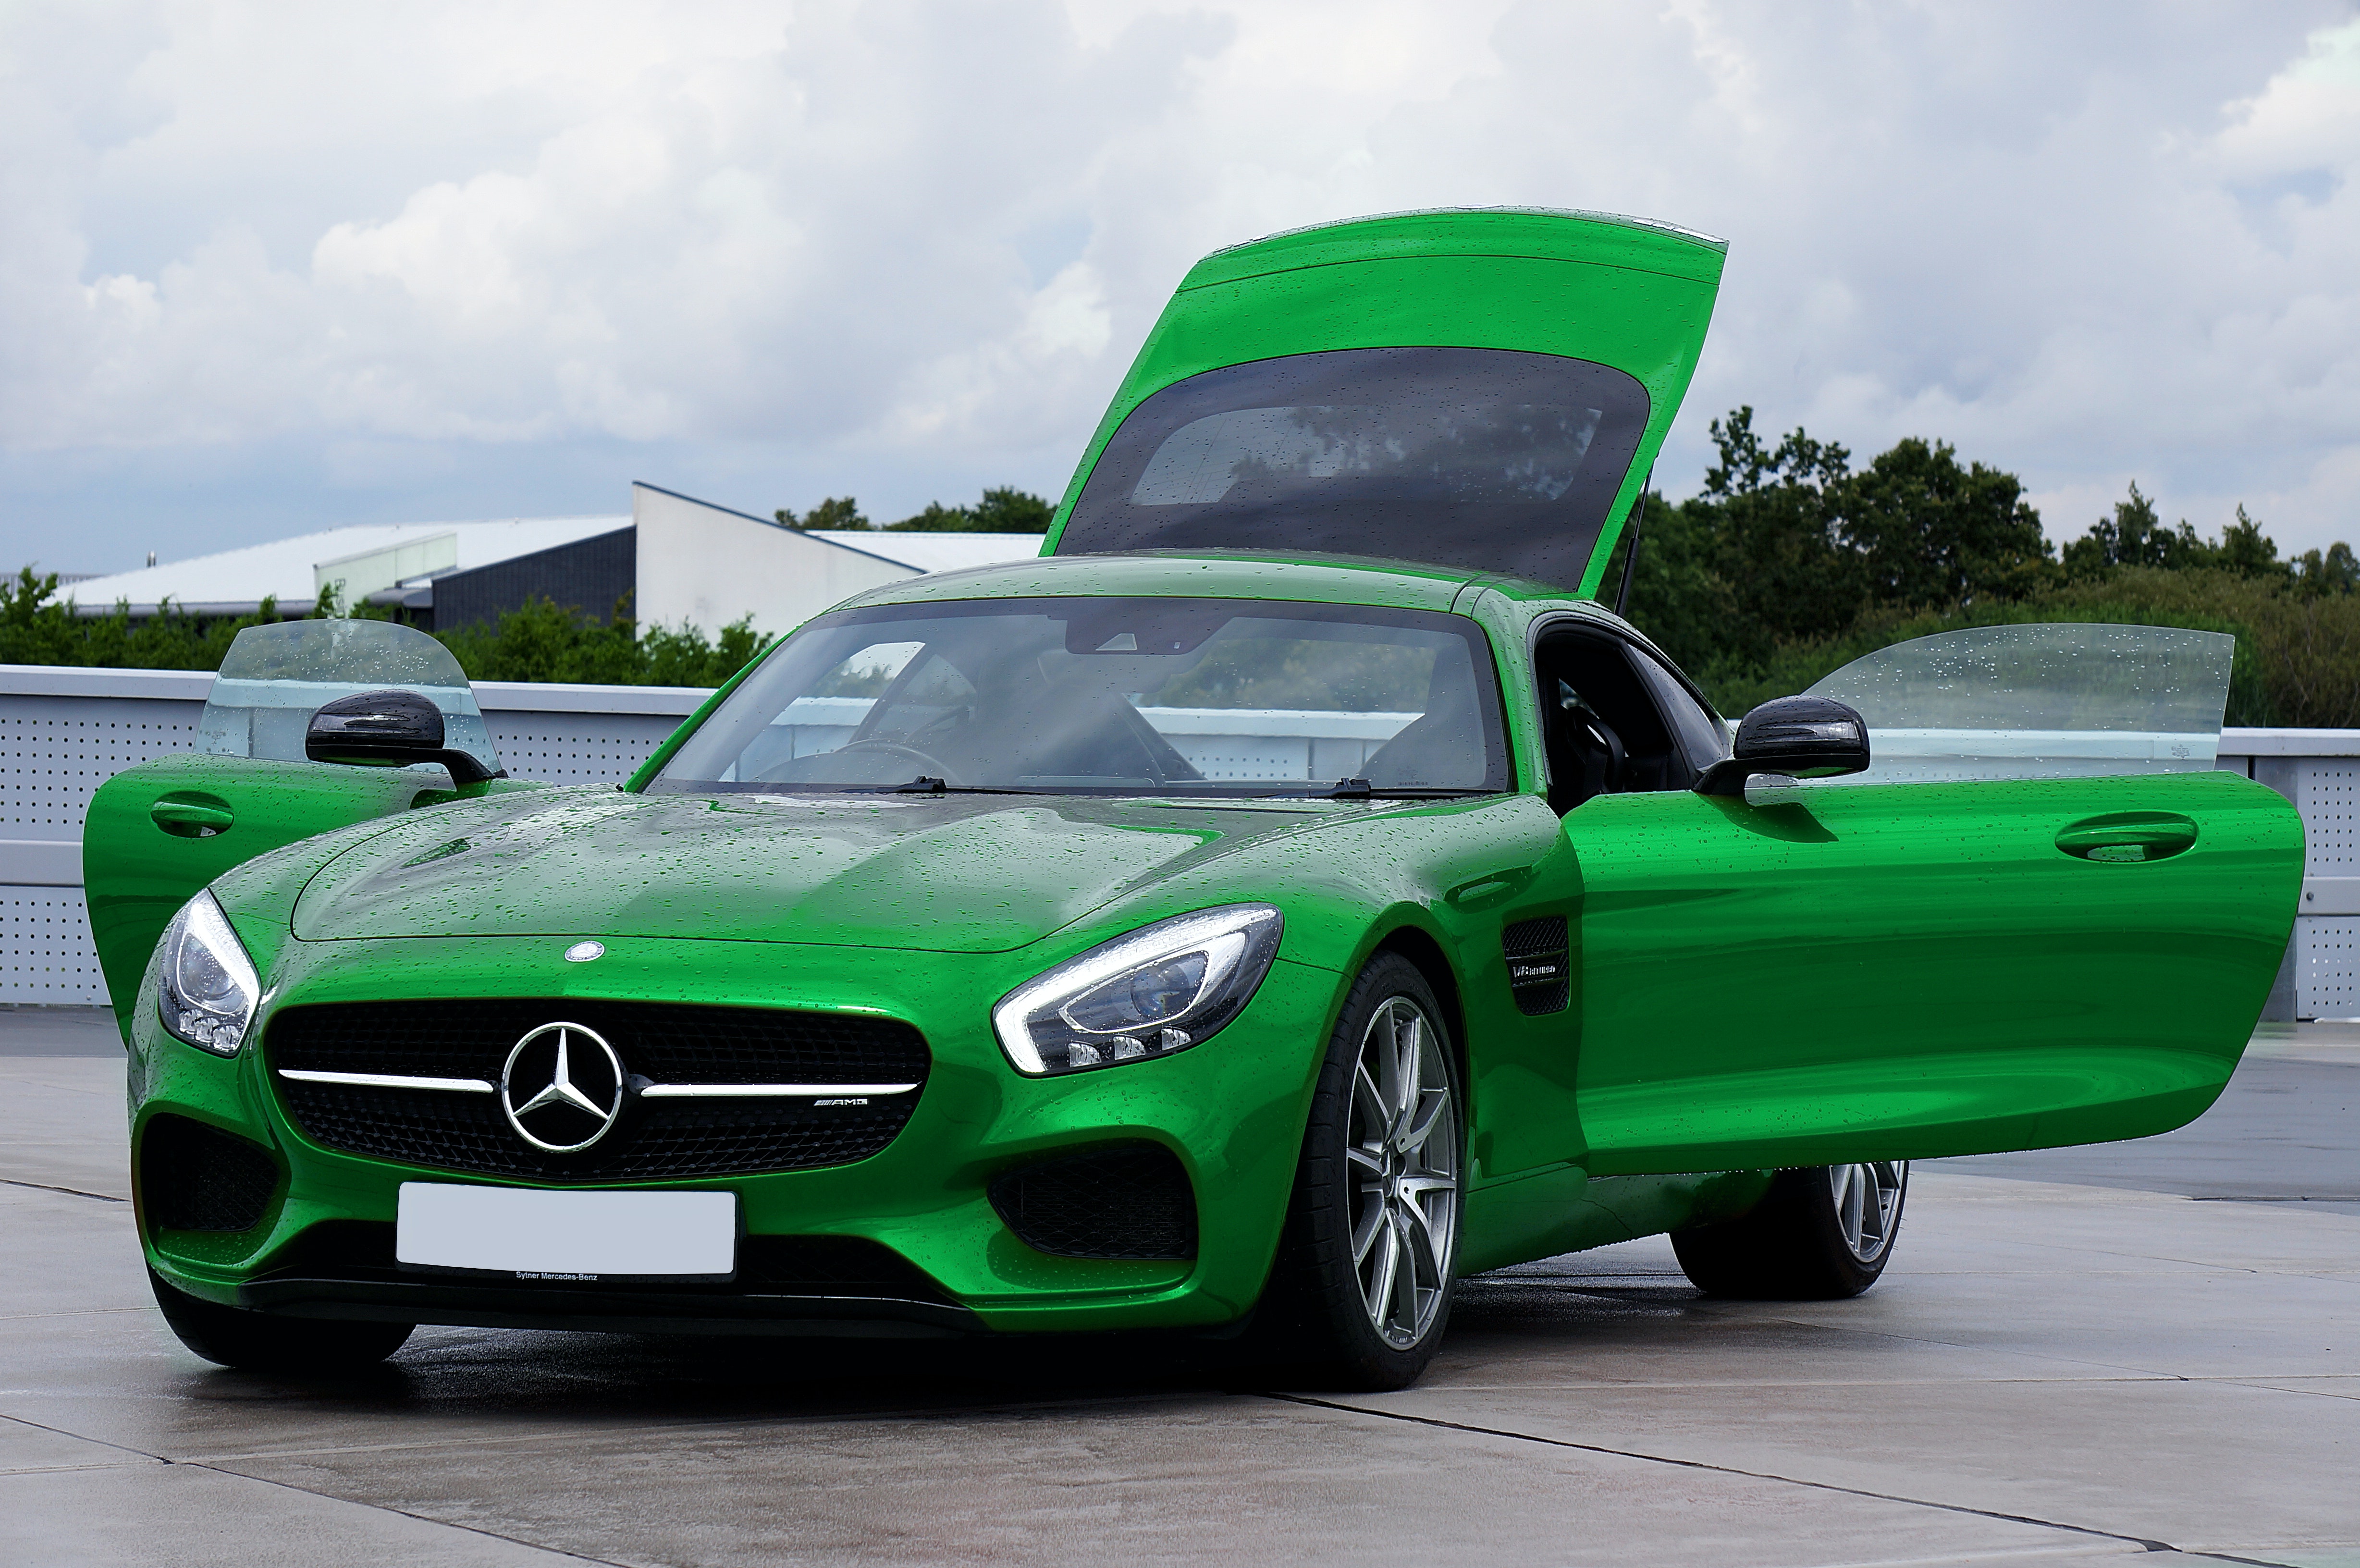
car, cloud, wheel, tire, vehicle, sky, grille, hood, automotive lighting, green, automotive design, motor vehicle, automotive tire, headlamp, alloy wheel, bumper, automotive mirror, personal luxury car, Automotive fog light, fender, automotive exterior, rim, performance car, kit car, mid size car, sports car, windshield, automotive wheel system, vehicle registration plate, Grand tourer, window, full size car, electric blue, spoke, luxury vehicle, compact car, auto part, hardtop, glass, general motors, family car, roadster, rear view mirror, sedan, coupe, city car, tree, vehicle door, muscle car, driving, automotive window part